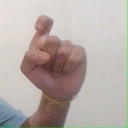
अक्षर: इ